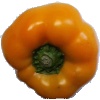
Label: Pepper Yellow 1